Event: Ecuador Earthquake
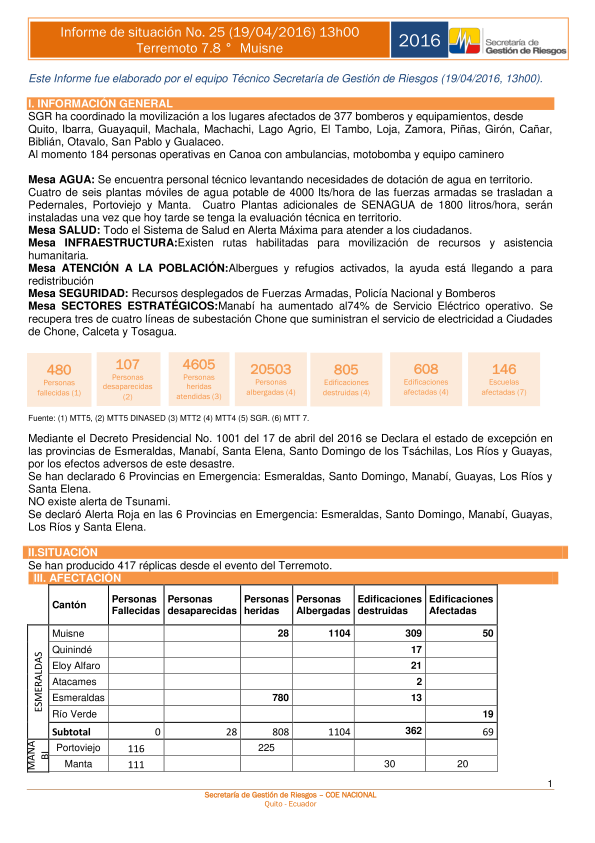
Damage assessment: no_damage